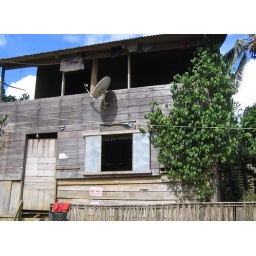
clapboard house in the jungle, a satellite dish, and a betel leaf plant climbing on the side.